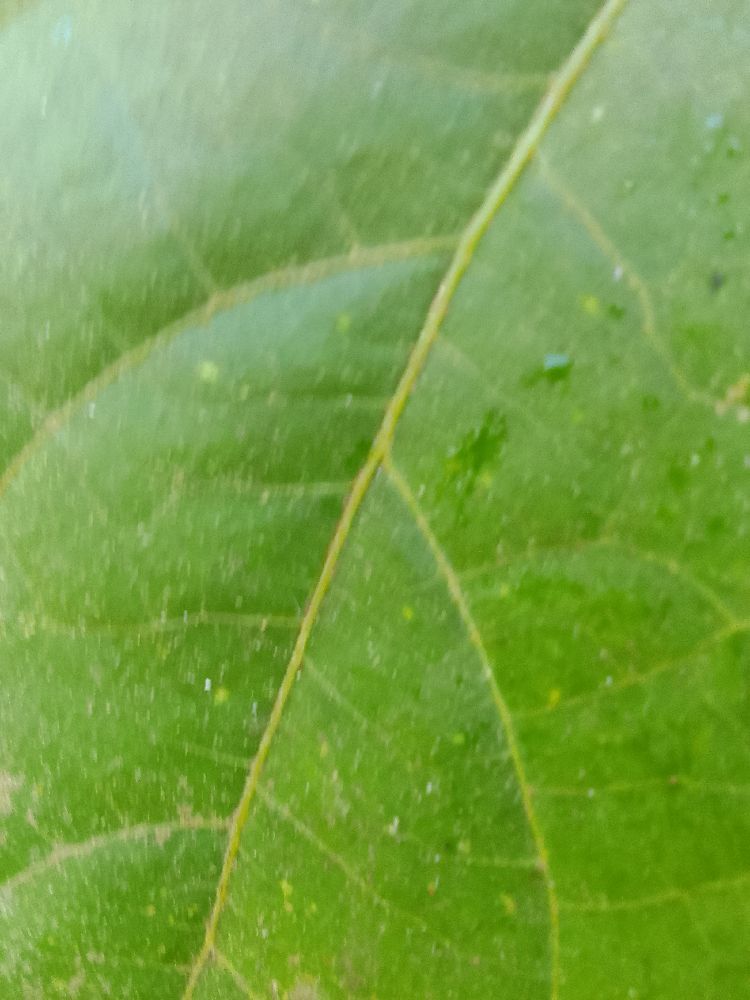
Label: healthy